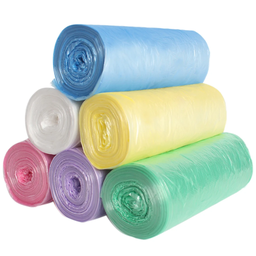
Label: plastic